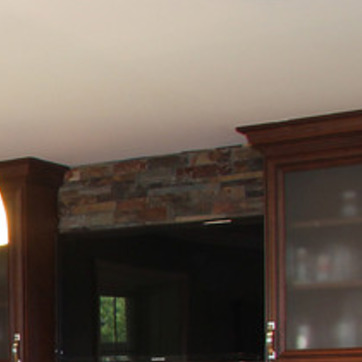
Material: brick